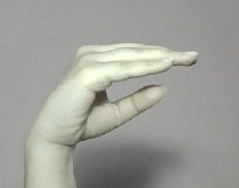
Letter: jeem